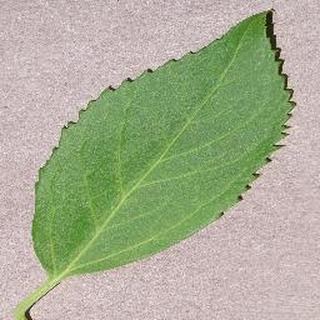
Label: healthy_cherry